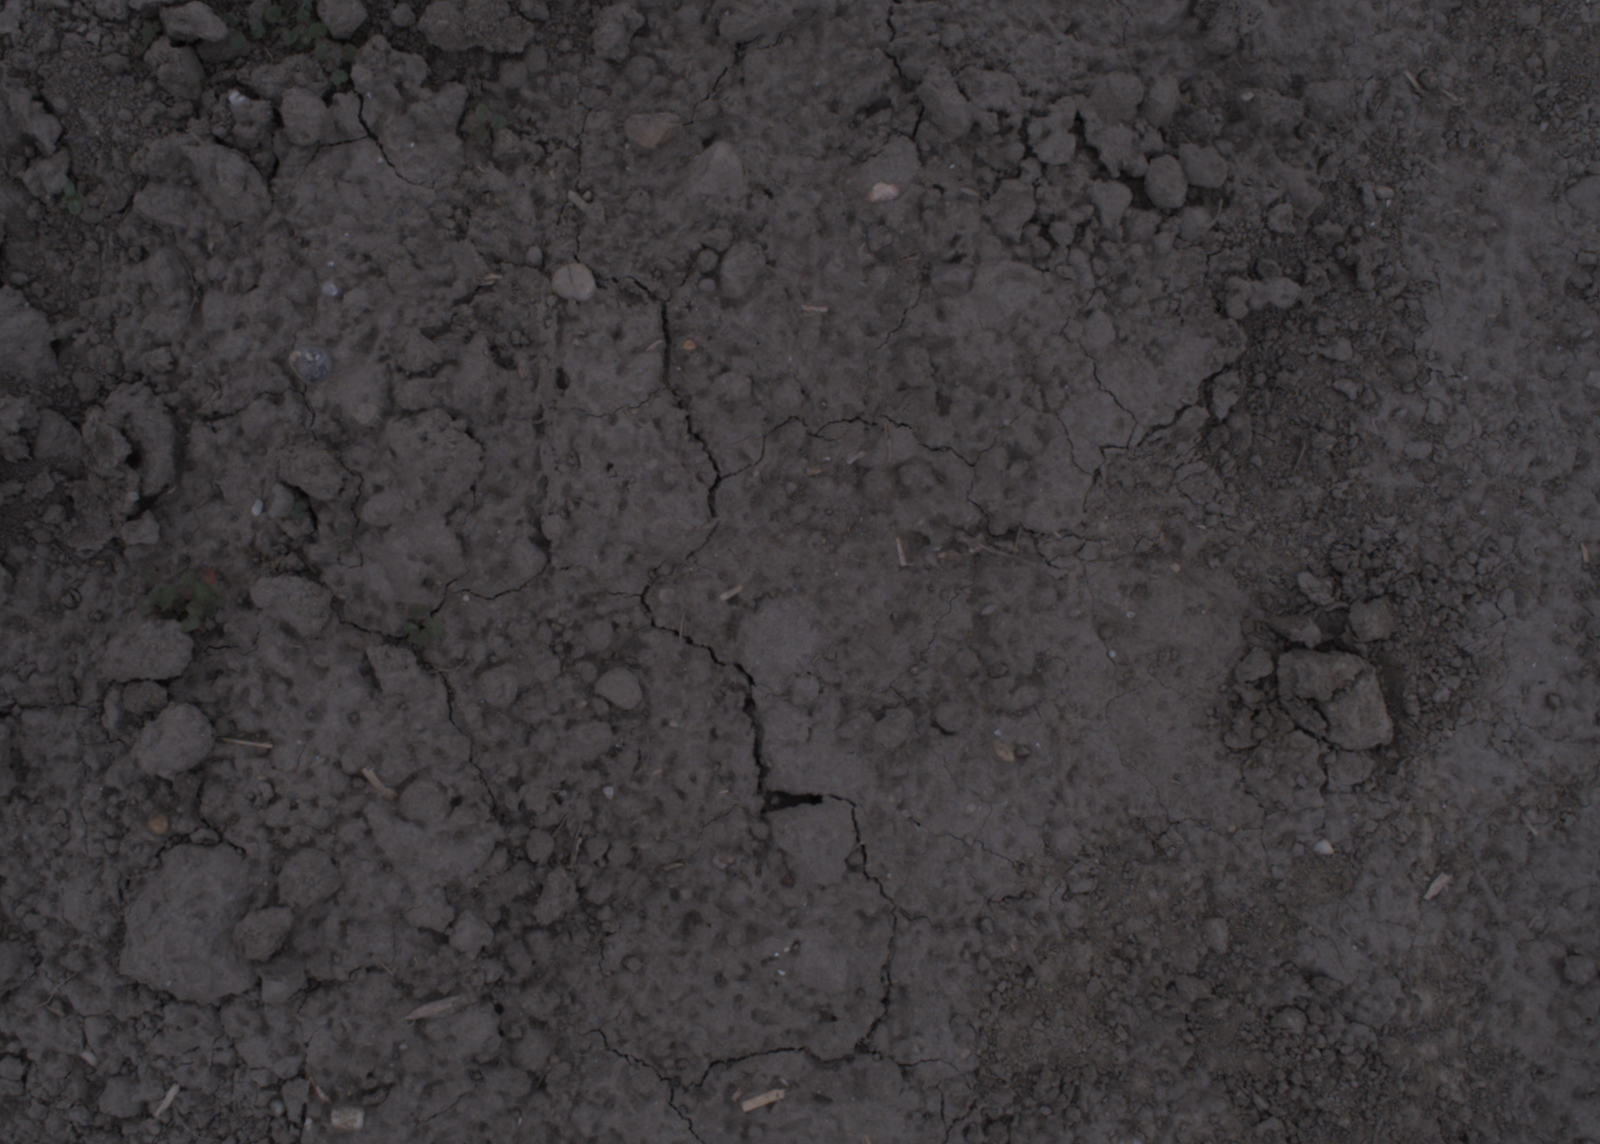
Capture date: 17.08.2020 10:11:58
Weather: cloudy
Wind: light
Seeding date: 21.07.2020
Plant canopy height (mm): 910